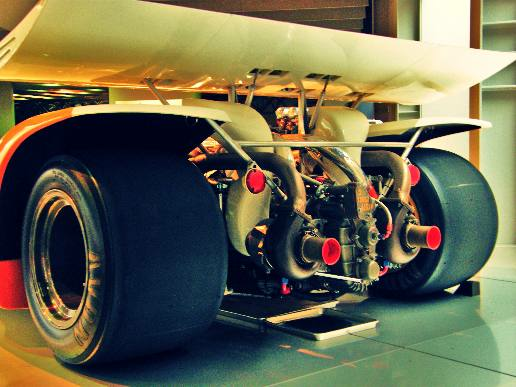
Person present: No